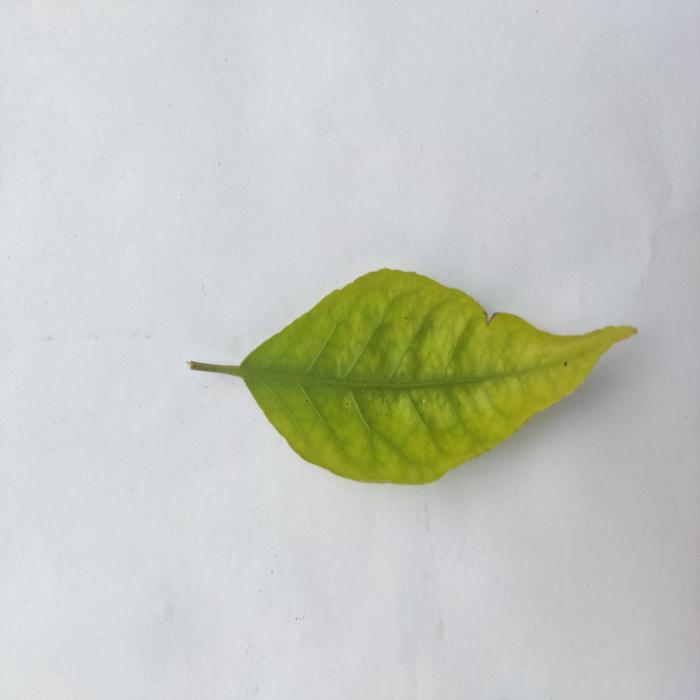
Crop: Aegle Marmelos
Leaf condition: Cercospora_Leaf